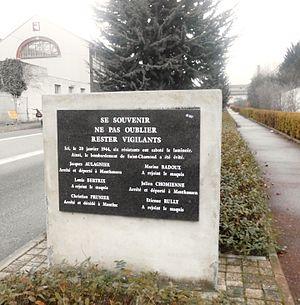
Saint-Chamond (Loire), rue Pétin-Gaudet, plaque commémorative du sabotage de janvier 1944.
Saint-Chamond est une commune française située dans le département de la Loire en région Auvergne-Rhône-Alpes.